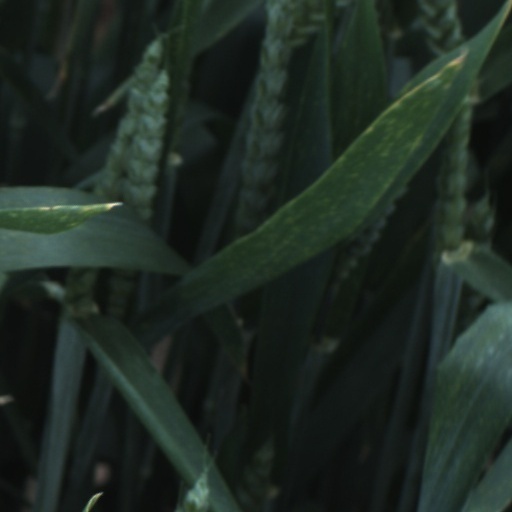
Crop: wheat